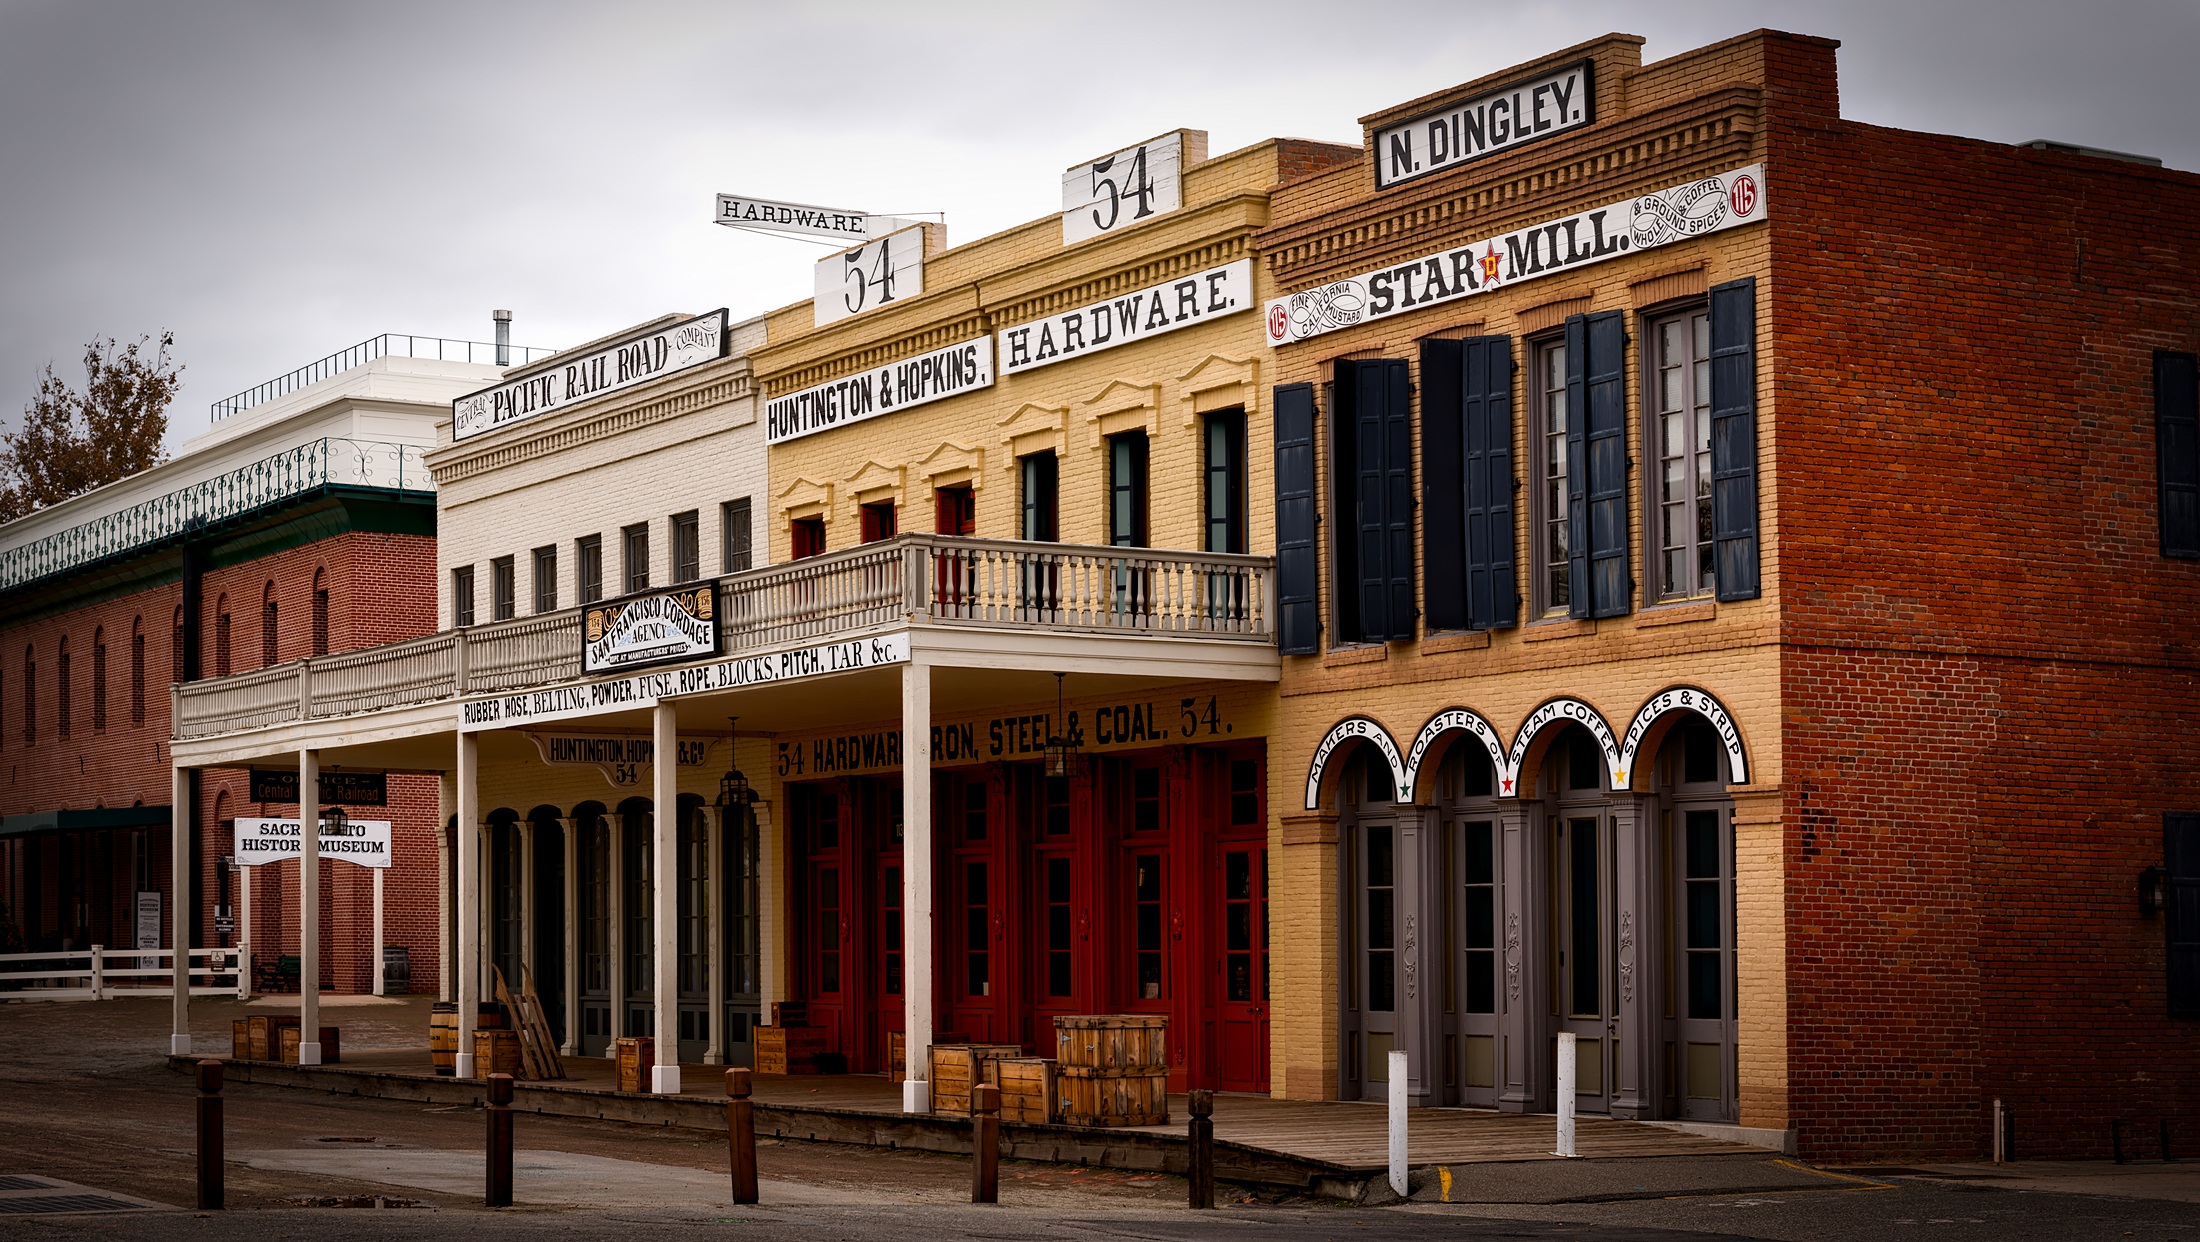
architecture, sky, street, vintage, antique, town, building, old, city, urban, downtown, facade, nostalgia, tourism, california, hdr, clouds, shops, western, attractions, stores, sacramento, neighbourhood, historic district, urban area